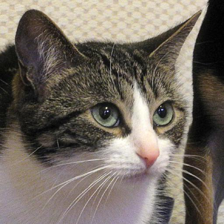
Label: animals